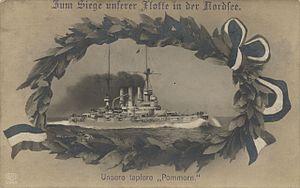
Le SMS Pommern est un pré-dreadnought de la marine impériale allemande lancé le 2 décembre 1905. Il appartient à la classe Deutschland, et comme ses quatre sister-ships a été baptisé selon une province prussienne.